Answer in natural language. Considering the relative positions, is Doorway above or below AlarmClock? Choose between the following options: above or below
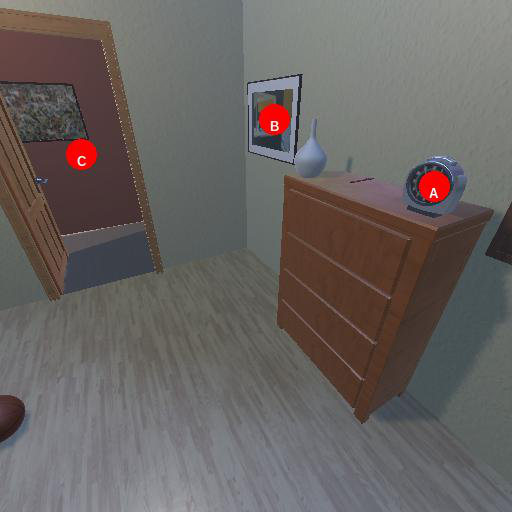
<answer>above</answer>